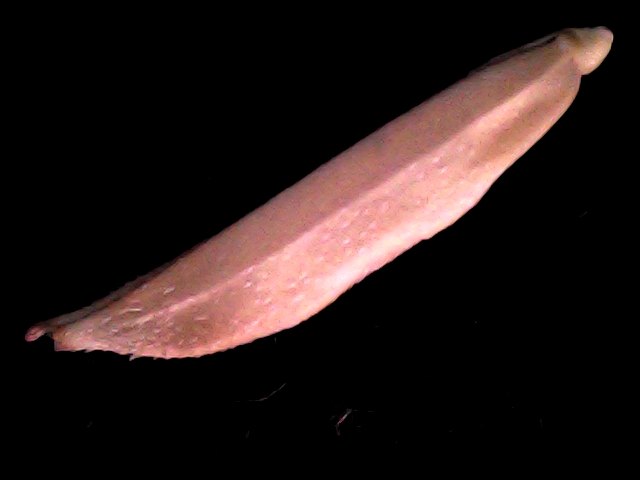
Rice variety: BD70